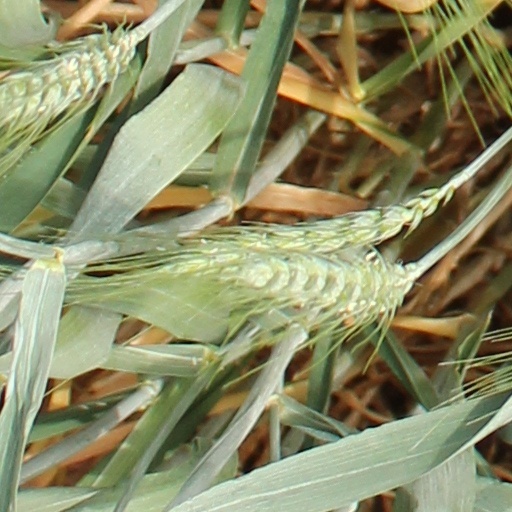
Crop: wheat